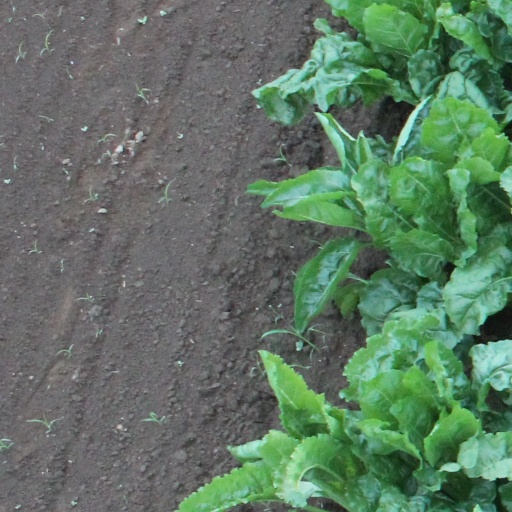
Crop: sugar beet